Tyler Lorenzen

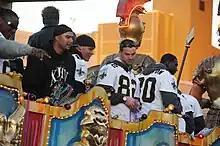
Lorenzen (82) at the 2010 Saints Super Bowl victory parade

Although he played quarterback in college, Lorenzen converted to tight end as a pro. After first signing with Jacksonville in April 2009, he moved to the Saints practice squad in September and was with the team for its Super Bowl winning 2009 season. Cut by the Saints in September 2010, he spent several months working in his family's soybean genetics business before the Saints re-signed him in December.